Elaine Taylor (actress)

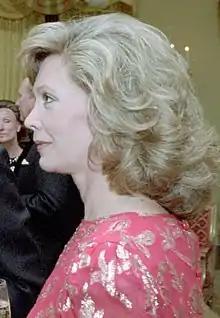
Taylor in 1985

Elaine Regina Taylor Plummer (born 17 October 1943) is an English former actress, best known as a leading lady in comedy films of the late 1960s and early 1970s. She is the widow of Canadian actor Christopher Plummer, to whom she was married for 50 years.